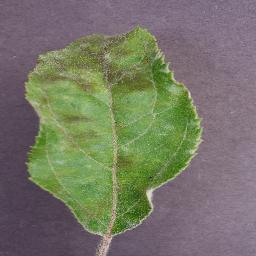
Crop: apple
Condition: scab